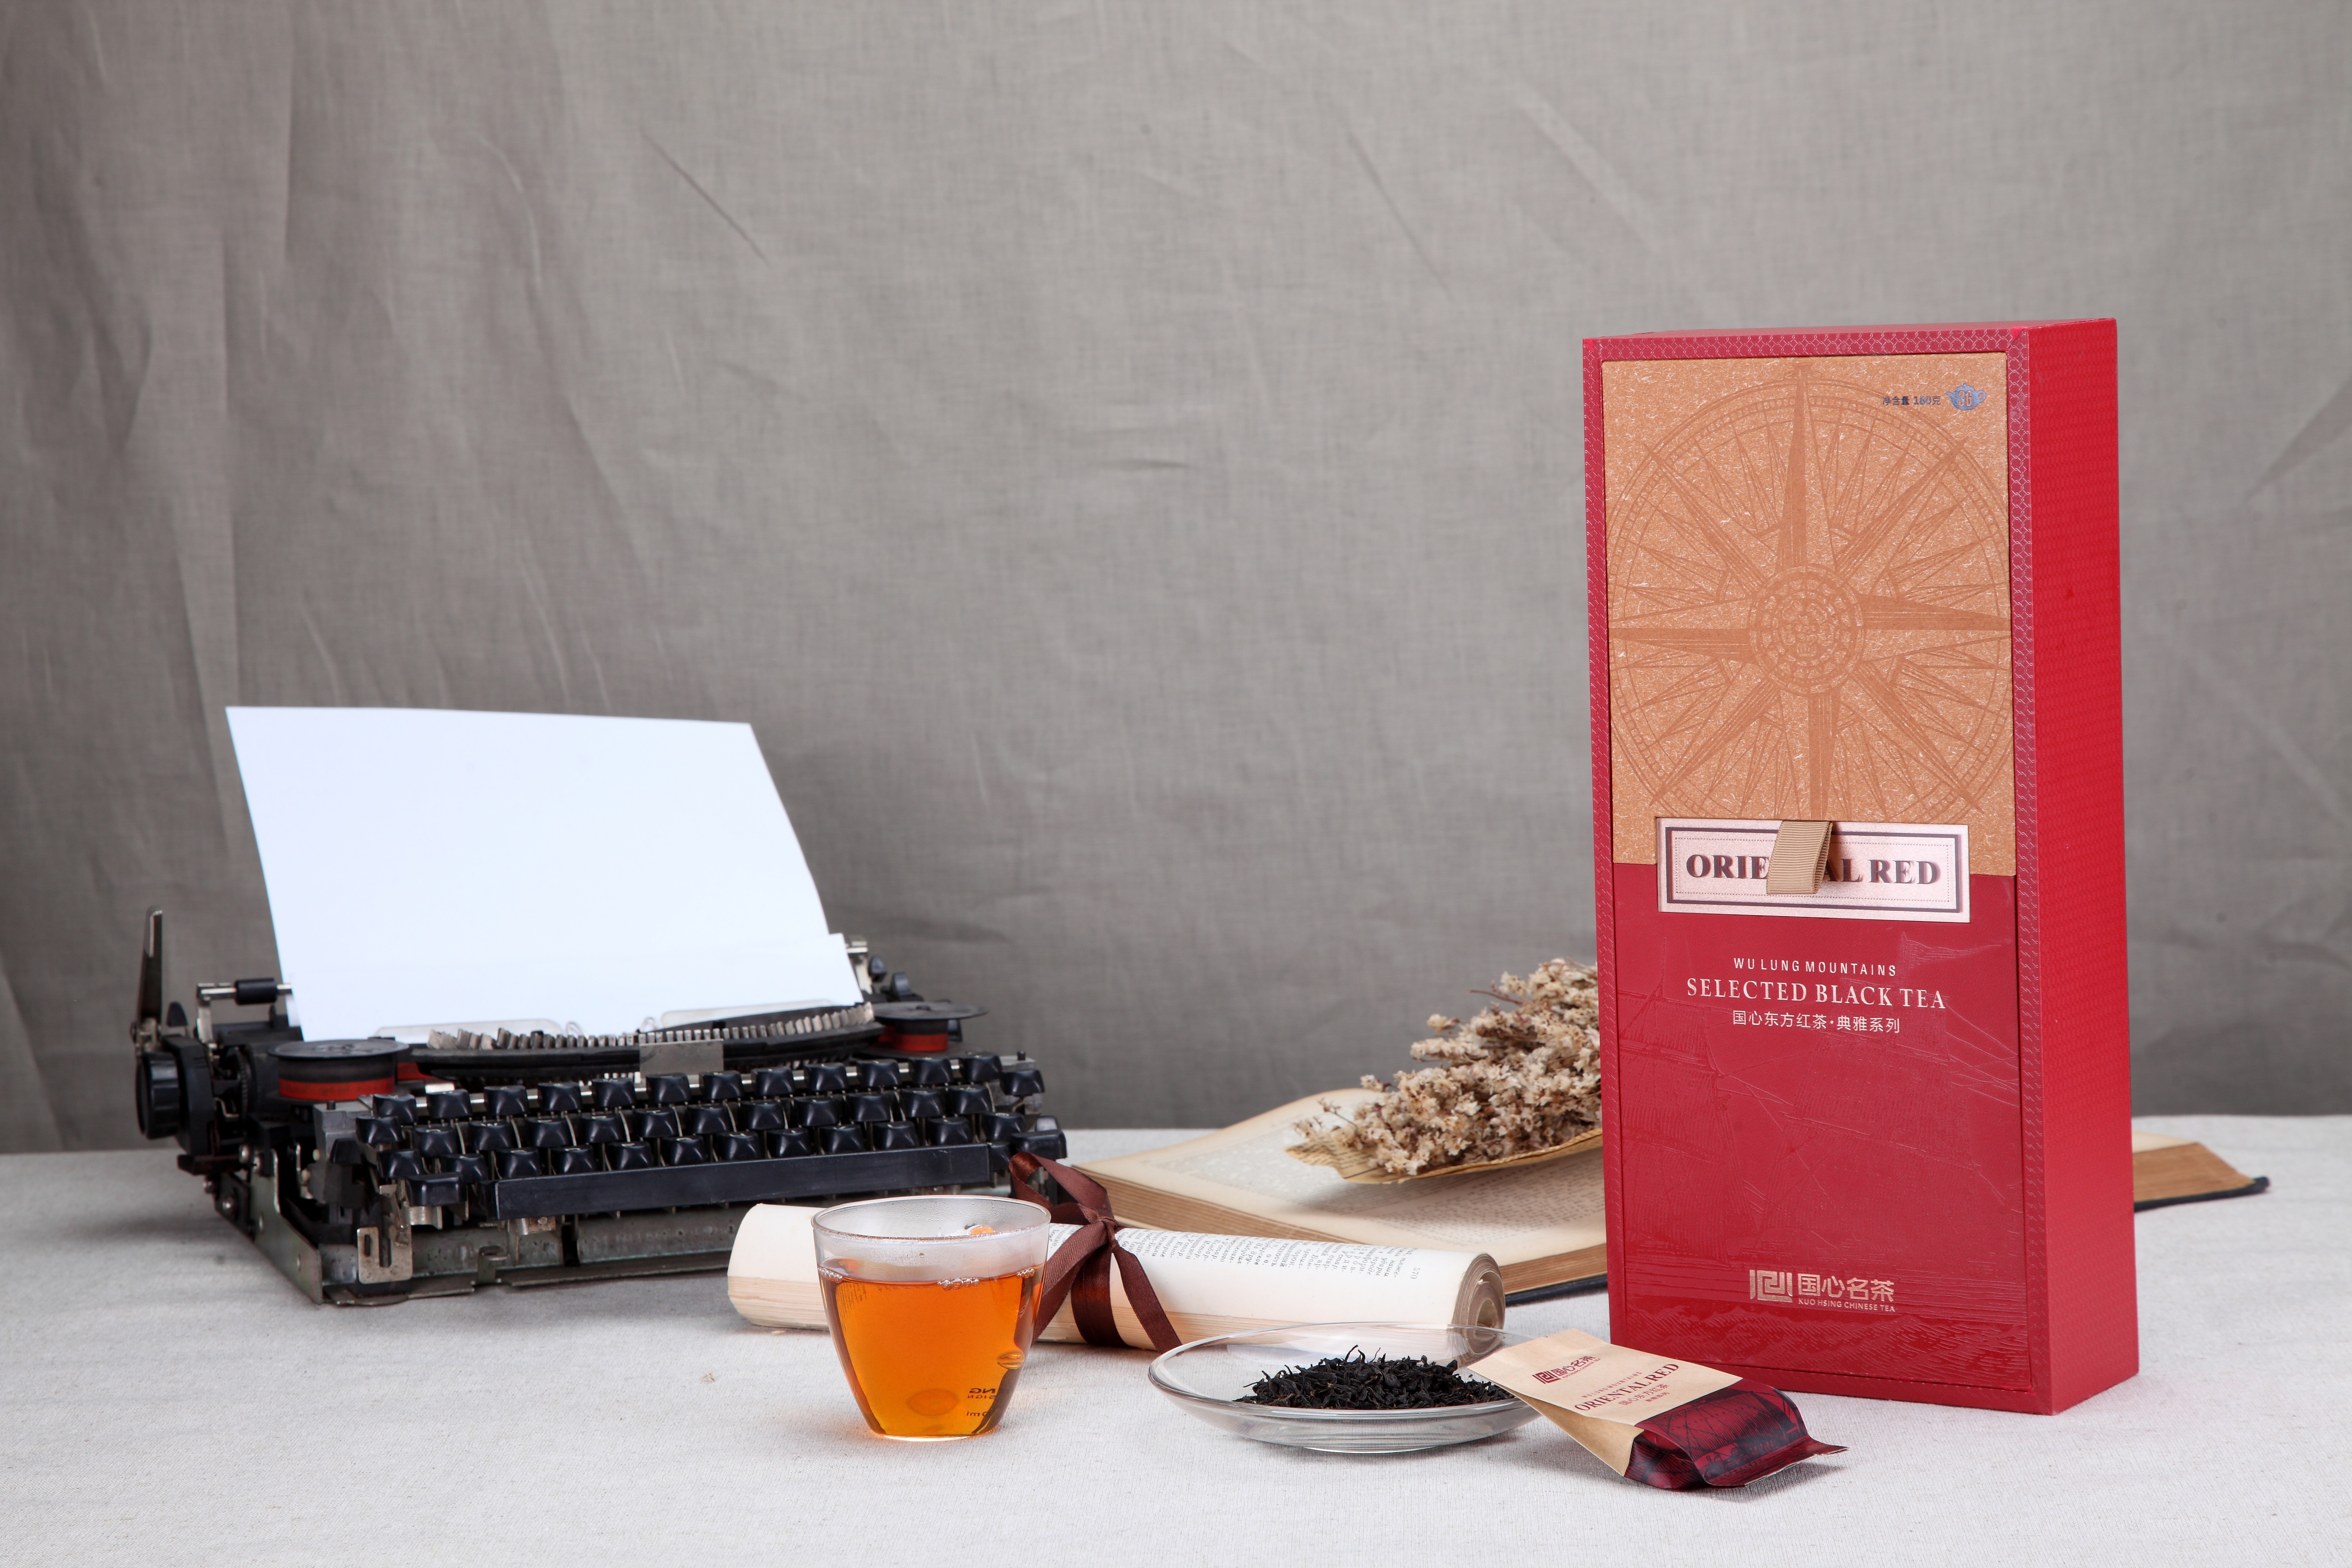
brand, design, black tea, dong fang hong tea, national heart tea, very good tea